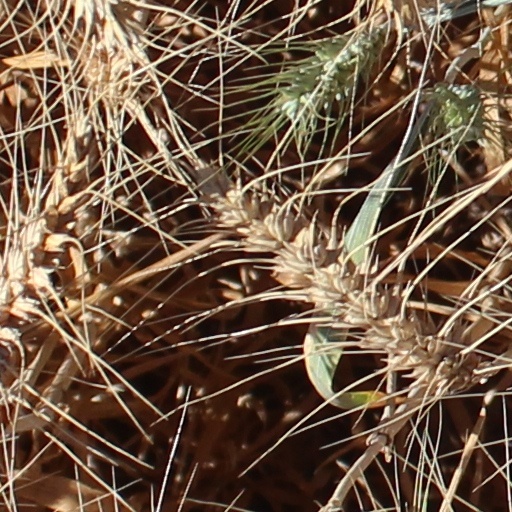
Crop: wheat